Medical ultrasound

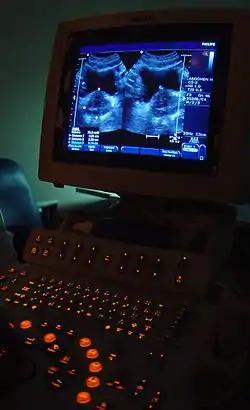
Urinary bladder (black butterfly-like shape) and hyperplastic prostate (BPH) visualized by medical sonographic technique

Ultrasound is routinely used in urology to determine the amount of fluid retained in a patient's bladder. In a pelvic sonogram, images include the uterus and ovaries or urinary bladder in females. In males, a sonogram will provide information about the bladder, prostate, or testicles (for example to urgently distinguish epididymitis from testicular torsion). In young males, it is used to distinguish more benign testicular masses (varicocele or hydrocele) from testicular cancer, which is curable but must be treated to preserve health and fertility. There are two methods of performing pelvic sonography – externally or internally. The internal pelvic sonogram is performed either transvaginally (in a woman) or transrectally (in a man). Sonographic imaging of the pelvic floor can produce important diagnostic information regarding the precise relationship of abnormal structures with other pelvic organs and it represents a useful hint to treat patients with symptoms related to pelvic prolapse, double incontinence and obstructed defecation. It is also used to diagnose and, at higher frequencies, to treat (break up) kidney stones or kidney crystals (nephrolithiasis).